Mass Uprising Day

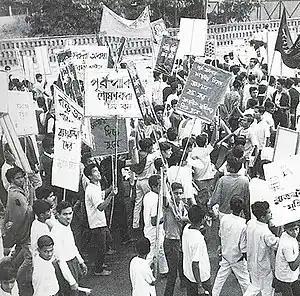
A student procession at the University of Dhaka campus during the mass uprising of 1969.

On this day in 1969 Matiur Rahman Mallik, a standard IX student of the Nabakumar Institution, and Rustam Ali, a rickshaw-puller, were killed in police fire on demonstrators in Dhaka as the Pakistani rulers desperately tried to suppress the popular uprising. The killings sparked off intense protests across the country that eventually saw the fall of the Ayub regime.